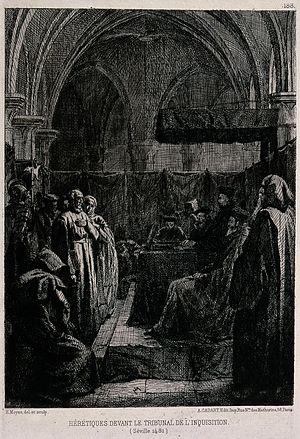
Édouard Moyse, né Édouard Abraham le 27 novembre 1827 à Nancy et mort le 1ᵉʳ juin 1908 à Paris, est un peintre, graveur et illustrateur français.
Le musée municipal de Louviers est un musée d'art et d'Histoire situé à Louviers, labellisé musée de France.